Sam Lane (comics)

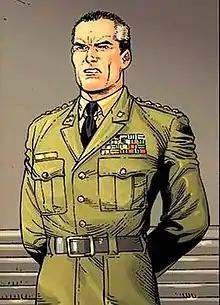
Sam Lane as seen in "Superman: Secret Origin" #5. Art by Gary Frank.

Sam Lane is a fictional character appearing in American comic books published by DC Comics. He is the father of Lucy Lane and Lois Lane and the father-in-law of Clark Kent / Superman.